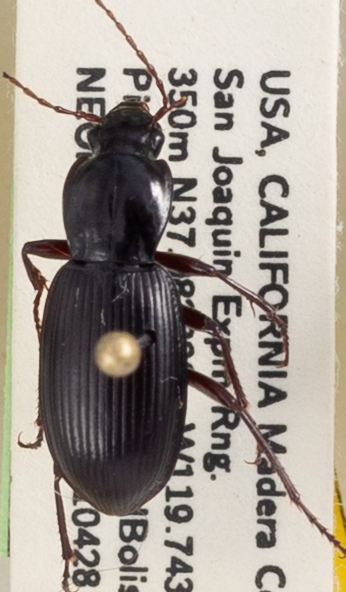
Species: Pterostichus panticulatus
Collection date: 2021-05-12
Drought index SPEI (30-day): -1.93
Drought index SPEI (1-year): -1.69
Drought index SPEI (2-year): -1.69